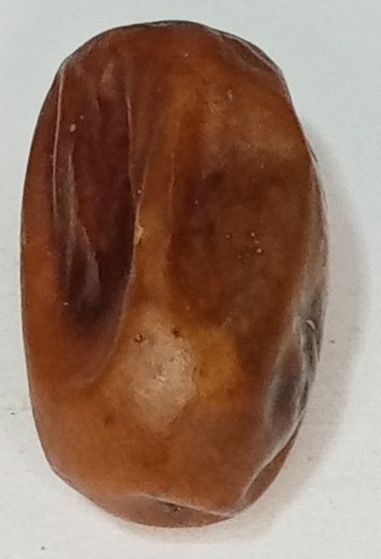
Variety: fasli-toto
Size: large
Grade: grade-1